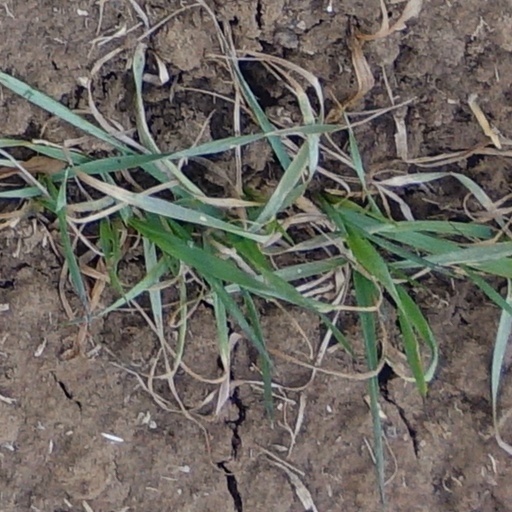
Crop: wheat